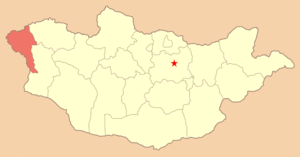
Bajan-Ölgij
Bajan-Ölgijs beliggenhed i Mongoliet
Bajan-Ölgij er en af Mongoliets 21 provinser. Arkhangai dækker 55,313.82 km², og har 89.282 indbyggere pr. 31. december 2008. Provinsens hovedstad hedder Ölgij.